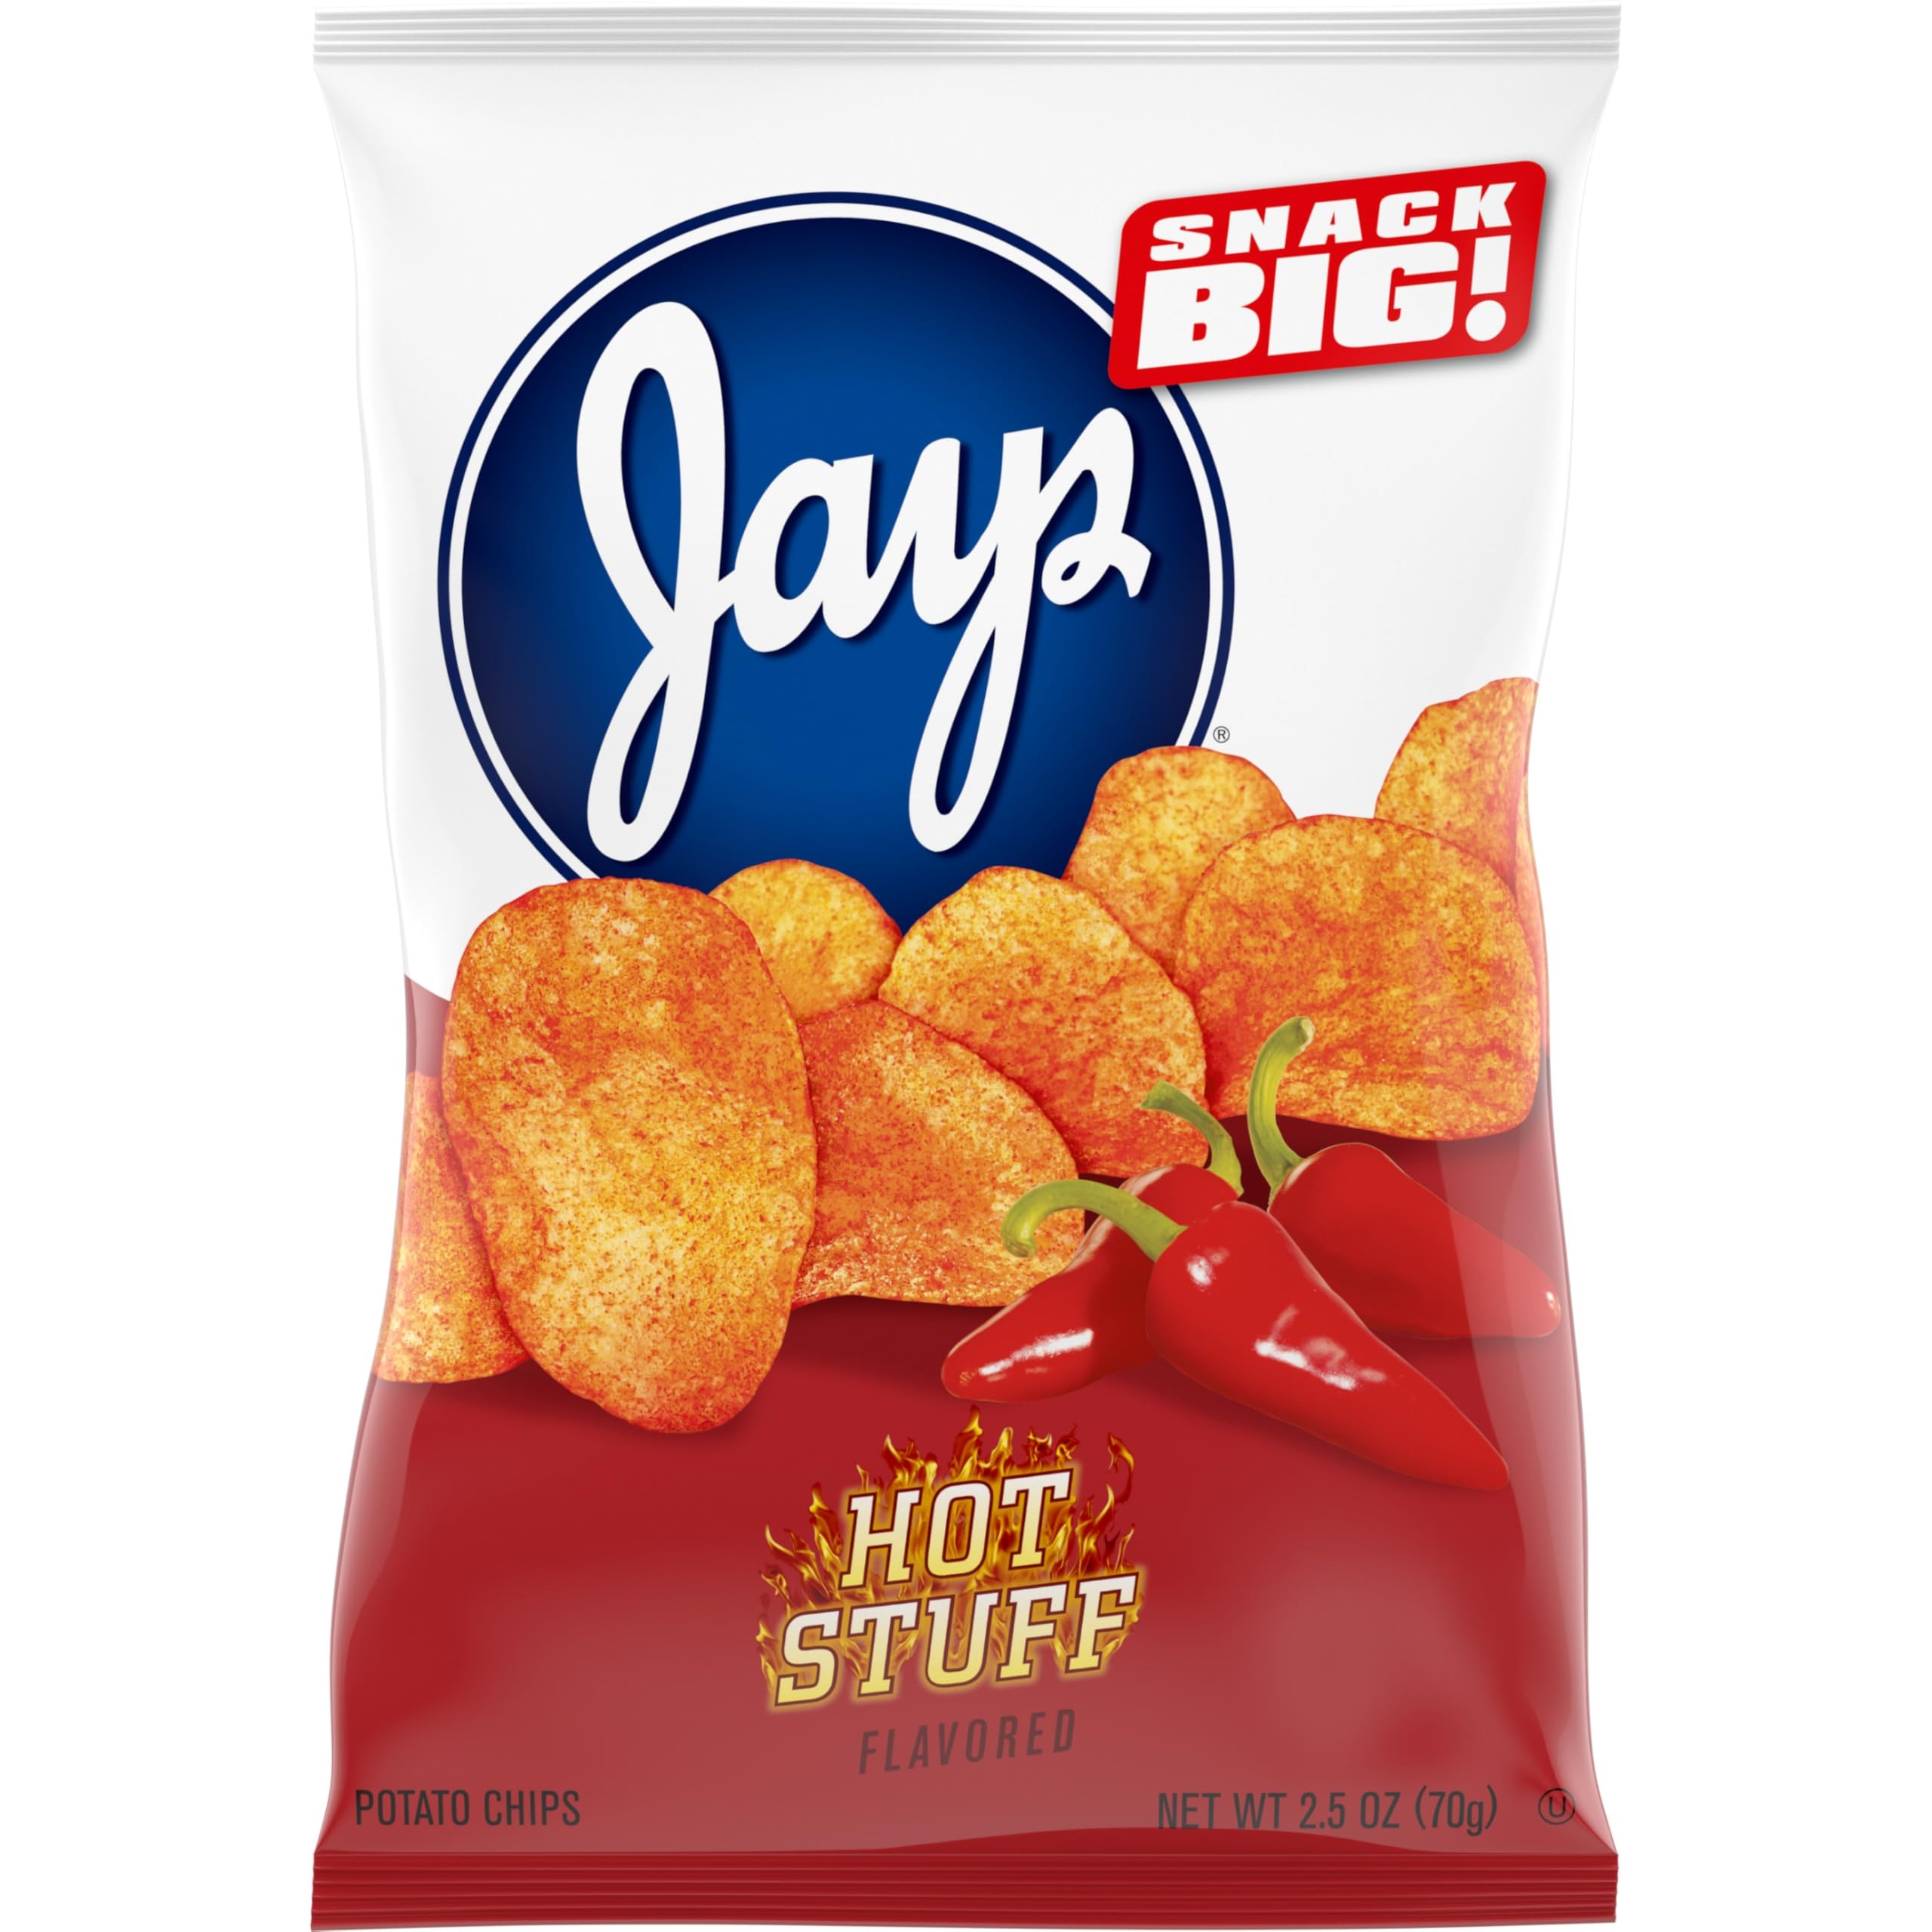
Item Name: Jays Hotstuff Potato Chips, 2.5 oz Snack Bag
Bullet Point 1: The hot, spicy, and bold flavor of these chips is undeniably delicious
Bullet Point 2: The classic crispy chip you expect from jays
Bullet Point 3: Hot flavored spicy snack
Bullet Point 4: Give your day a little kick with these spicy potato chips
Bullet Point 5: 2.5 ounce bag of chips is good for a packed lunch or on the go snack
Value: 2.5
Unit: oz

Price: 1.34